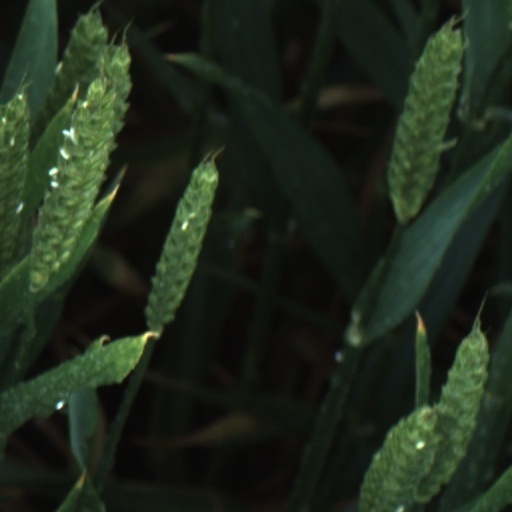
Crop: wheat